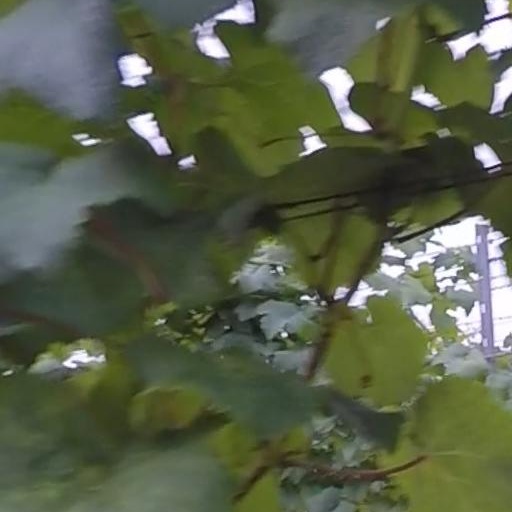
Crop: grape